Parlement

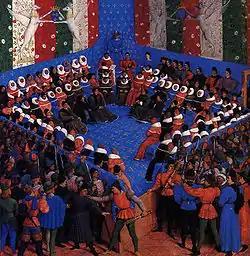
"Lit de justice" held by Charles VII of France at Vendôme

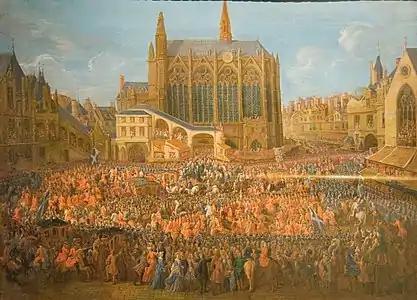
Louis XV leaving the Parlement of Paris on 12 September 1715

The first parlement in Ancien Régime France developed in the 13th century out of the King's Council, and consequently enjoyed ancient, customary consultative and deliberative prerogatives.